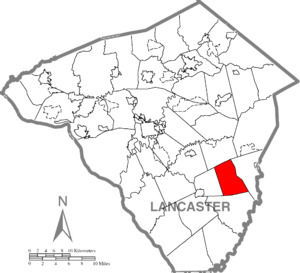
Bart Township est un township situé au sud-est de la partie centrale du comté de Lancaster, en Pennsylvanie, aux États-Unis. En 2010, il comptait une population de 3 094 habitants.